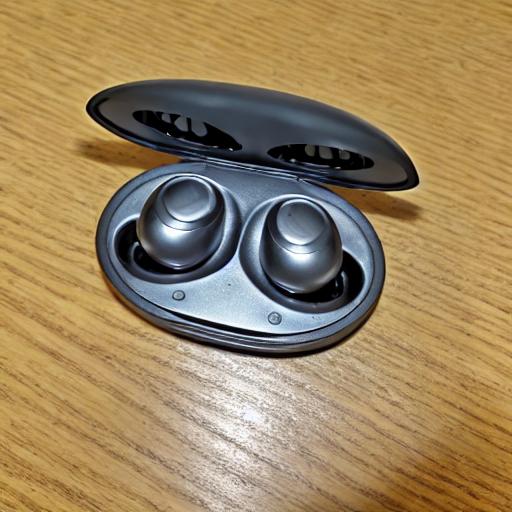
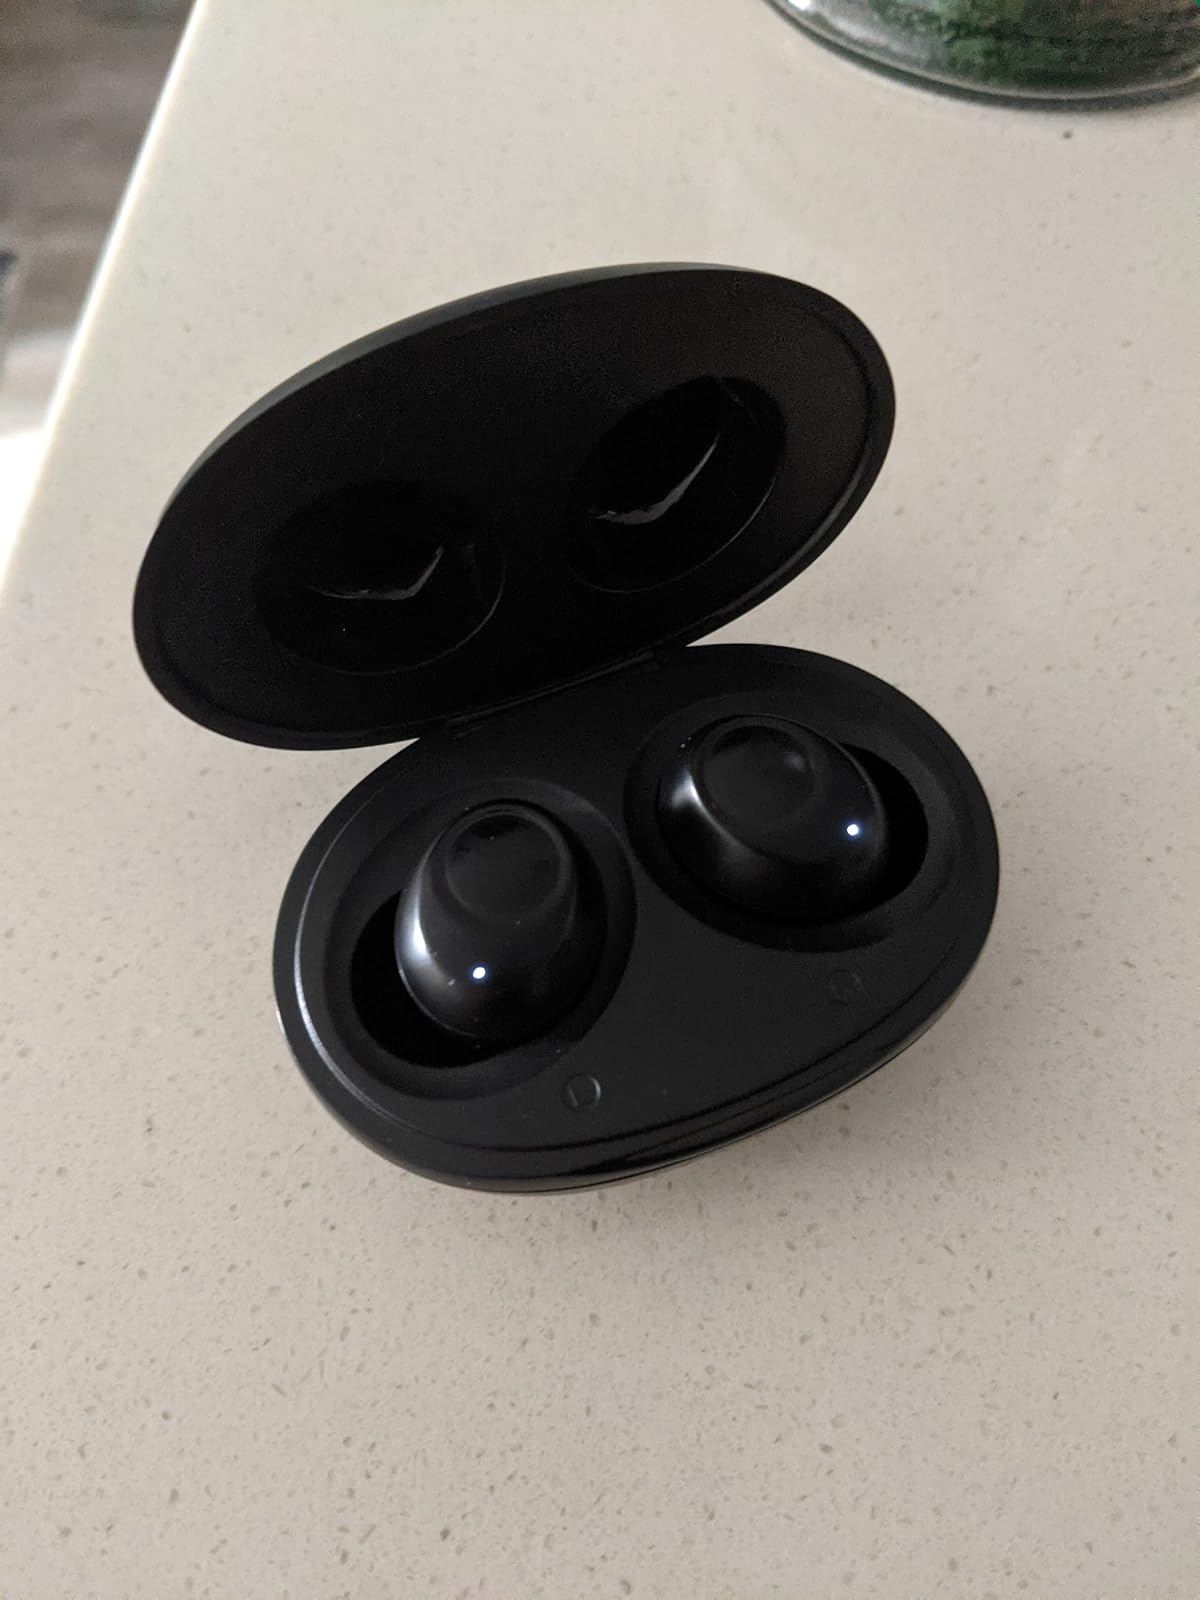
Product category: earbuds
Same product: no